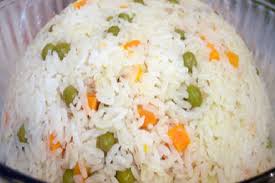
Yemek: pirinc_pilavi